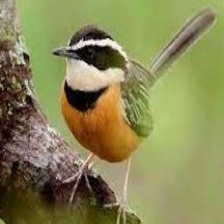
Species: COLLARED CRESCENTCHEST
Scientific name: MELANOPAREIA TORQUATA